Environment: real
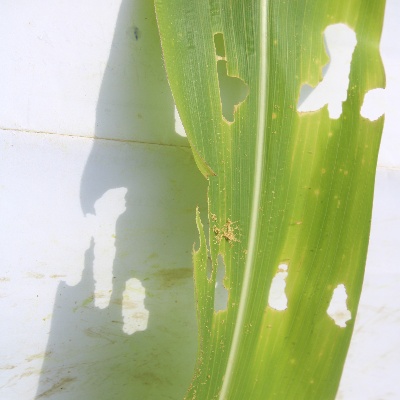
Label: fall_armyworm